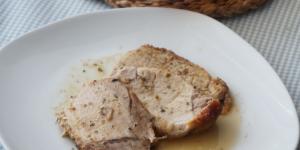
lomo de cerdo al horno jugoso